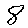
Label: 8